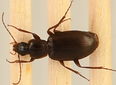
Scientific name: Calathus advena
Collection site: Niwot Ridge NEON (NIWO), plot NIWO_009